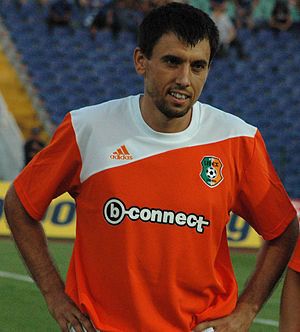
Svetoslav Todorov
Todorov blev præsenteret i Litex Lovech i august 2009
Svetoslav Todorov er en bulgarsk tidligere internationale fodboldspiller. Han spillede som angriber. Todorov er den mest scorende for Litex Lovech i den bulgarske A PFG.